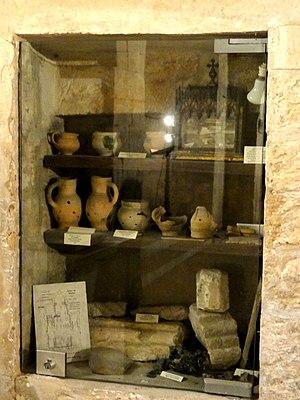
Chapelle sud, vitrine - mobilier des fouilles archéologiques.
L'église Saint-Gervais-Saint-Protais de Rhuis est une église catholique paroissiale située à Rhuis, dans le département français de l'Oise et la région Hauts-de-France. C'est apparemment la première église que le petit village de Rhuis a possédé, et elle représente l'une des églises les plus anciennes de la région. De style roman, elle a été édifiée au milieu du XIᵉ siècle, mais le clocher n'a été bâti qu'à la fin du siècle, en même temps que le chœur fut prolongée d'une abside en hémicycle. La nef est de plan basilical et extrêmement sobre, sans chapiteaux, les grandes arcades retombant sur des impostes agrémentés d'un décor géométrique simple. Les dernières travées des bas-côtés forment des chapelles, dont celle du nord est en même temps la base du clocher. Elle est voûtée d'arêtes, alors que son homologue au sud a été voûté d'ogives vers 1125. La nef est de nouveau recouverte d'une charpente apparente depuis la profonde restauration des années 1964-1970, et les bas-côtés sont simplement plafonnés. Le chœur est mieux éclairé que la nef, mais également dépourvu d'ornementation, et sa voûte en cul de four consiste en fait d'un clayage d'osier.